Jay Weatherill

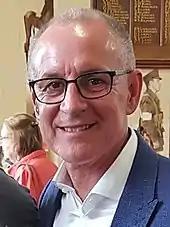
Weatherill in 2018

Weatherill joined with Liberal premiers proclaiming he would lead a national campaign against the then federal Abbott government's 2014 federal budget. Former Liberal Leader Martin Hamilton-Smith then defected, becoming an independent and entered the Weatherill cabinet. Hieu Van Le was announced on 26 June 2014 as the next Governor of South Australia to replace Kevin Scarce. Following the death of Such, Labor won the 2014 Fisher by-election by nine votes from a 7.3 percent two-party swing in a hotly contested three-cornered contest. Weatherill nonetheless kept Brock and Hamilton-Smith in cabinet, giving the government a 26 to 21 parliamentary majority.